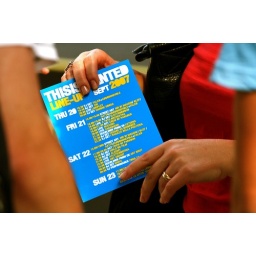
the monument is coming to life: visitors leaving messages, relaxing in seats, admiring the masterpieces of the street artists